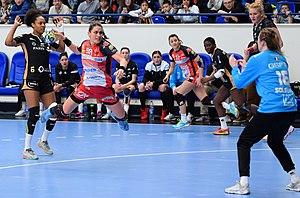
Rencontre Issy Paris Hand / ES Besançon. A Coubertin, le 10 janvier 2018.
María Núñez Nistal est une joueuse internationale espagnole de handball, évoluant au poste de pivot au Balonmano Bera Bera depuis 2012.